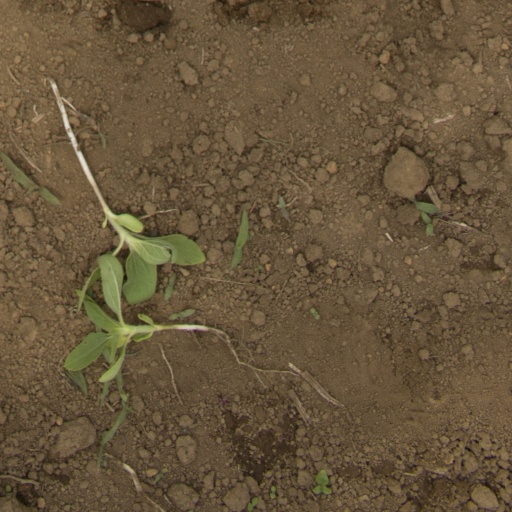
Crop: Jerusalem artichoke